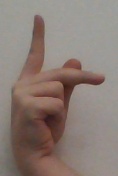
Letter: dha